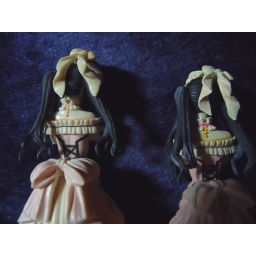
Copy on the right: note much brighter yellow used in dress detail, pink shading in hatband ribbon